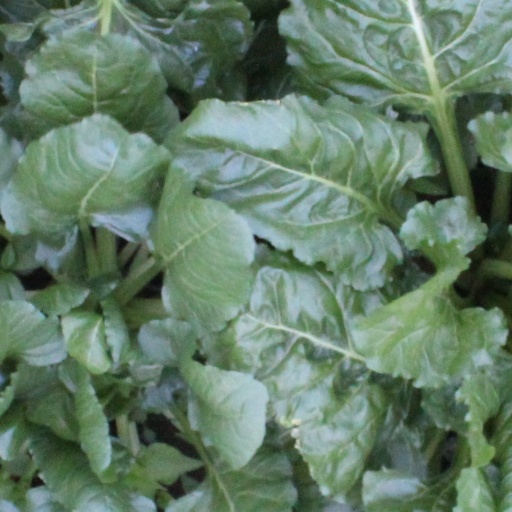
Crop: sugar beet